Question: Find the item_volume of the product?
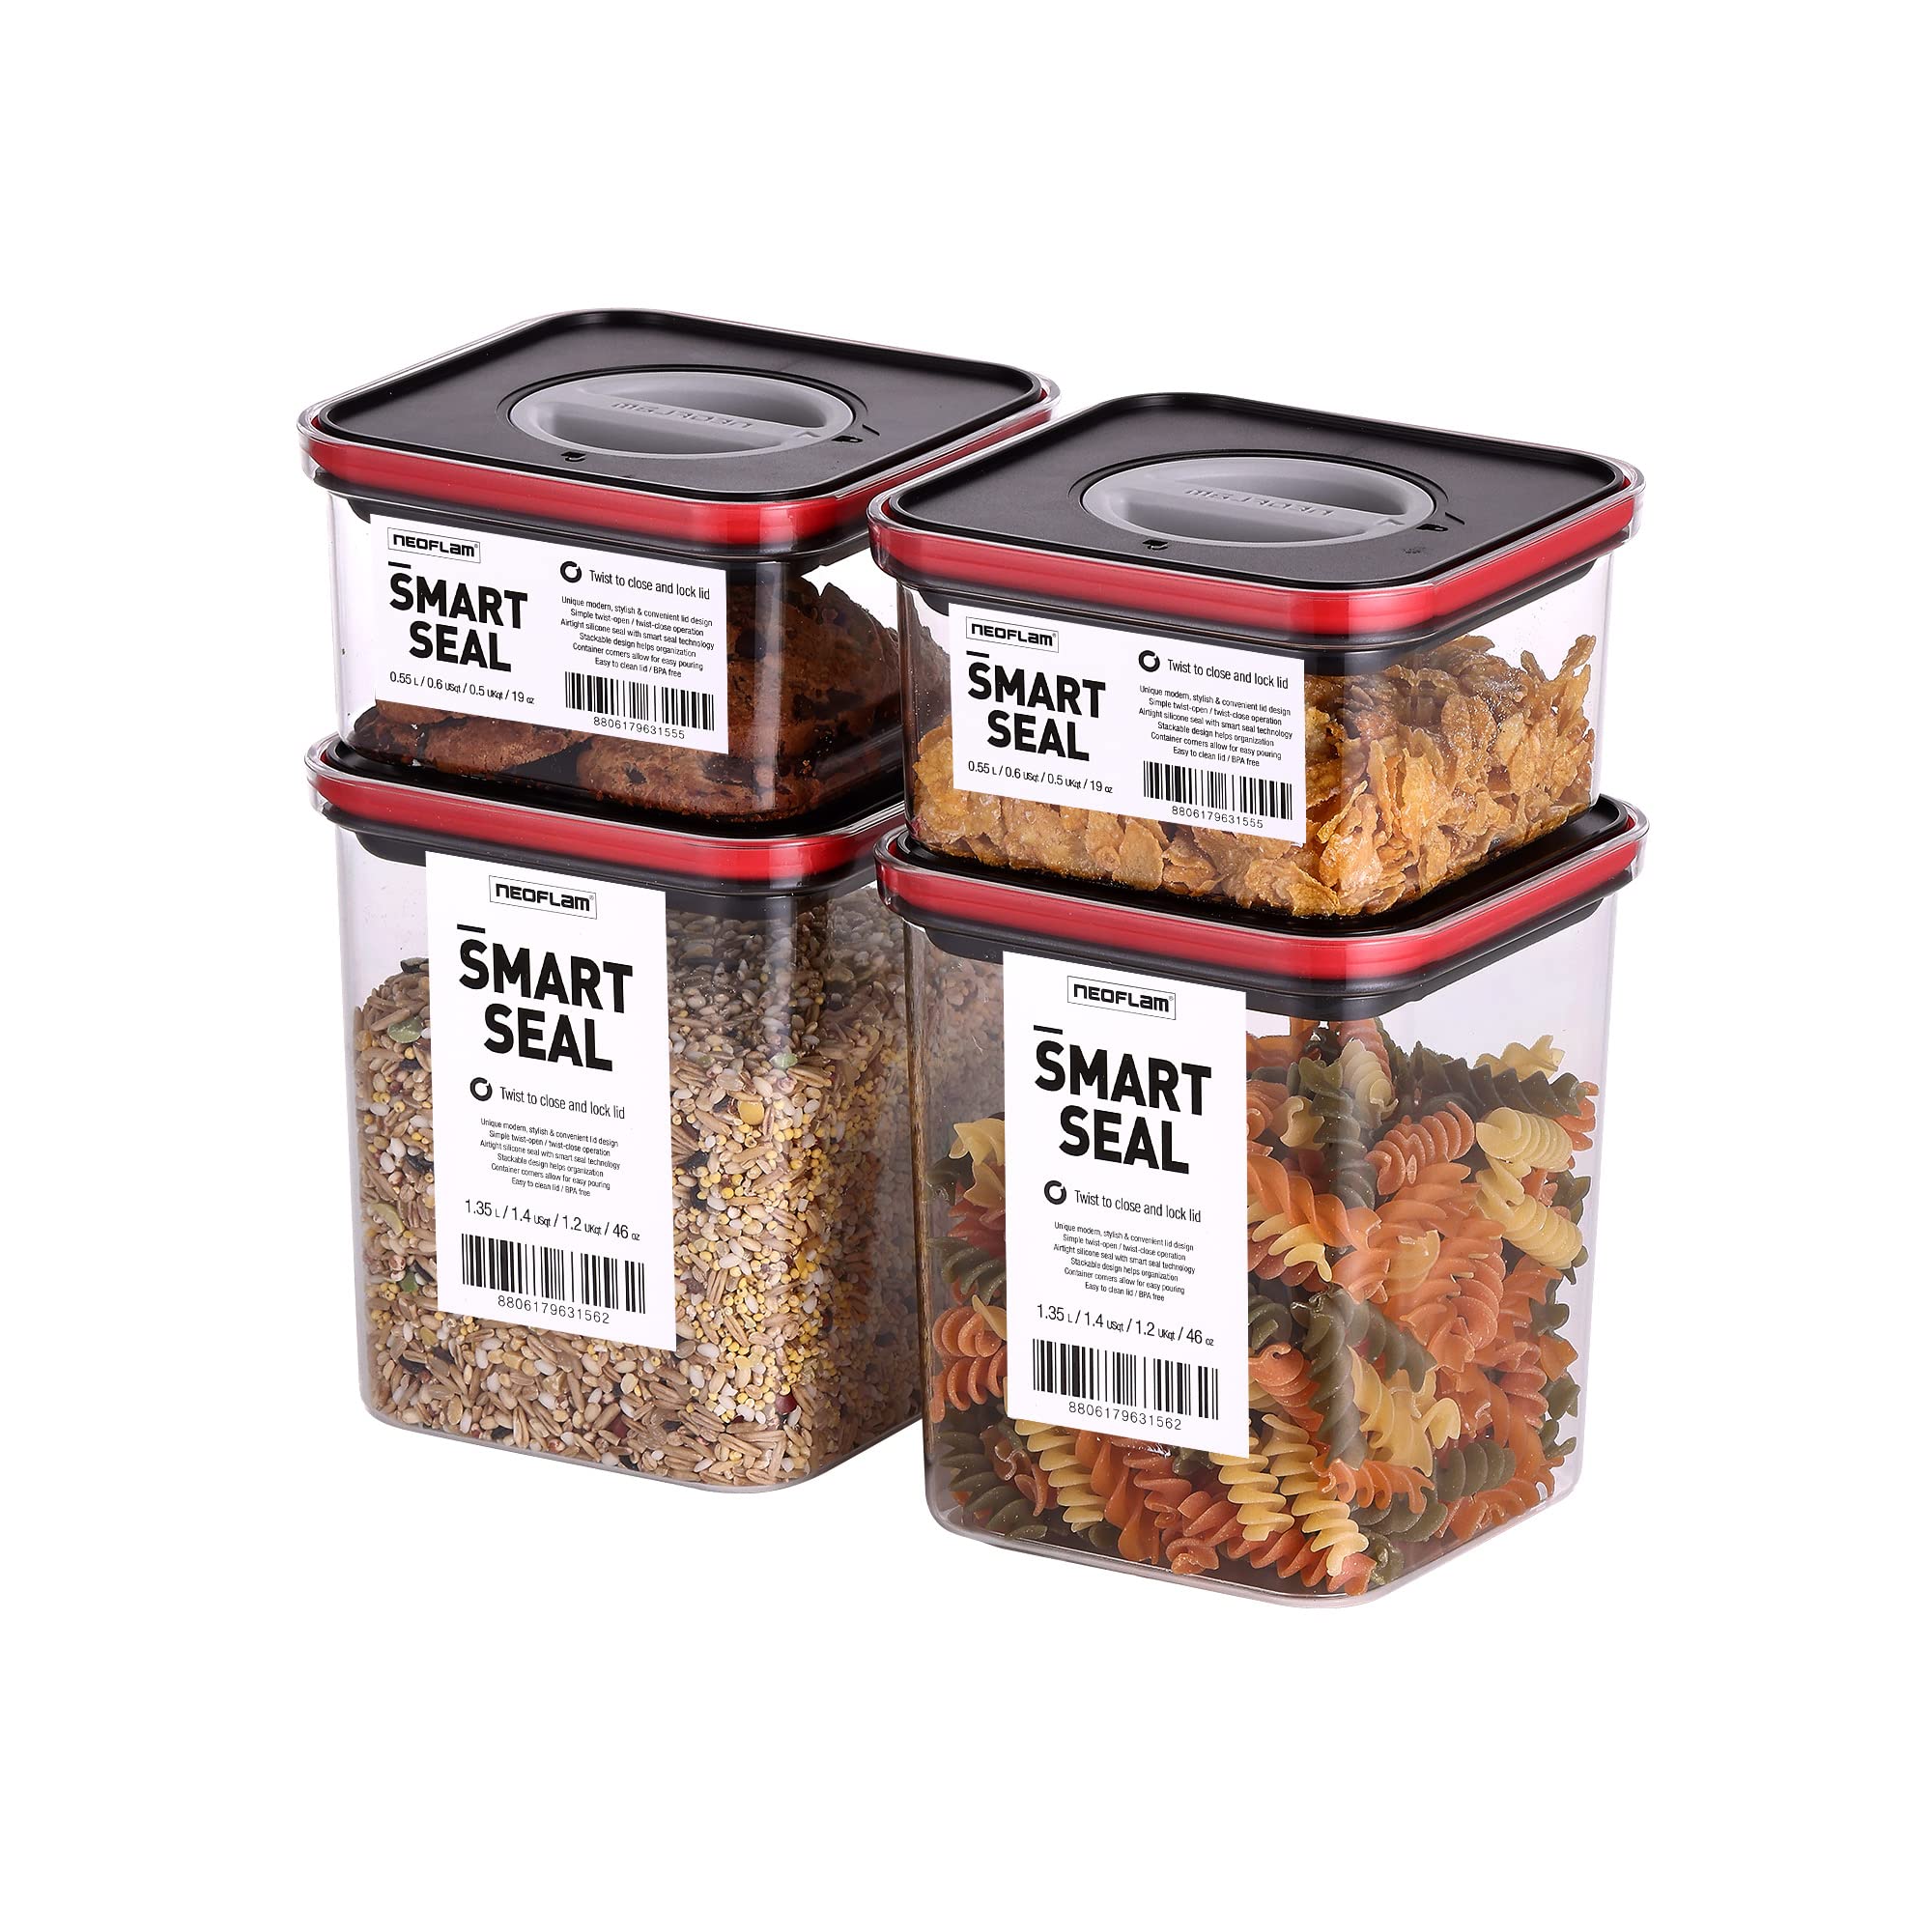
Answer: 0.55 litre